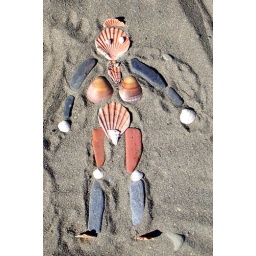
Armando made this stone and shell &amp;quot;beach girl&amp;quot; in Malaga. We found an earring in the sand and made it her necklace.